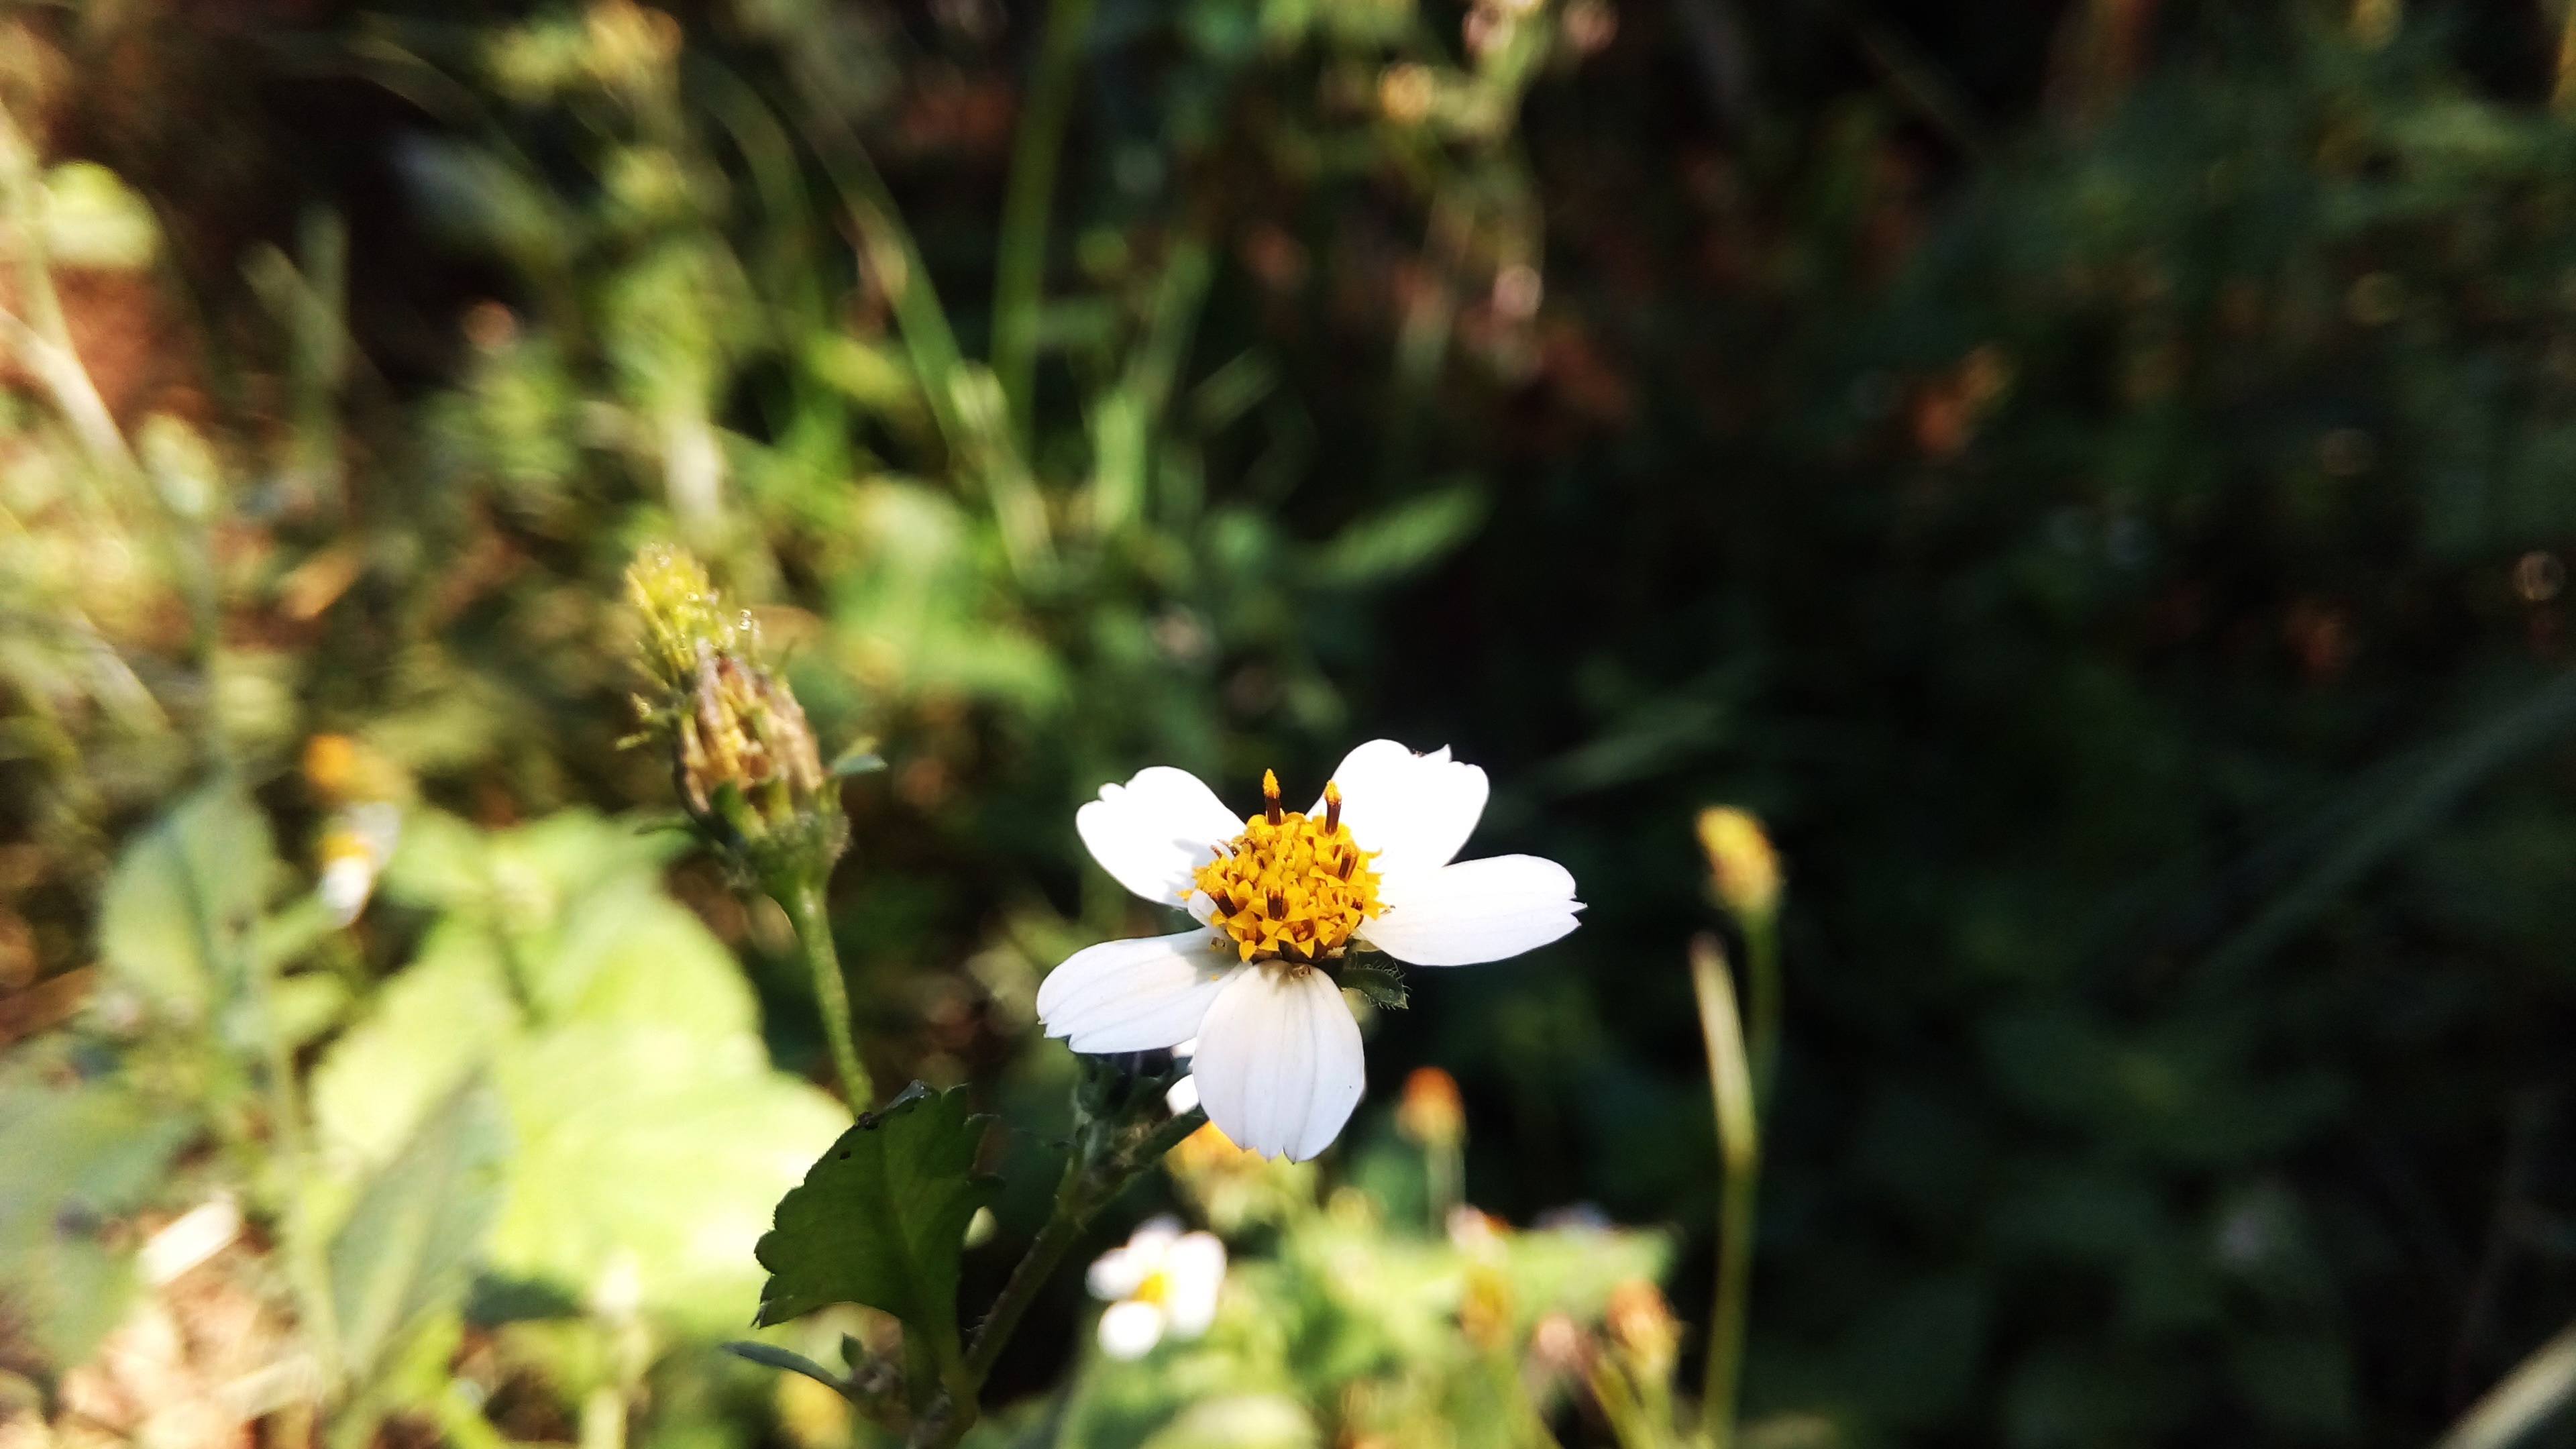
nature, grass, blossom, plant, meadow, sunlight, flower, daisy, green, botany, yellow, flora, fauna, wildflower, macro photography, flowering plant, daisy family, land plant